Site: brandenburg
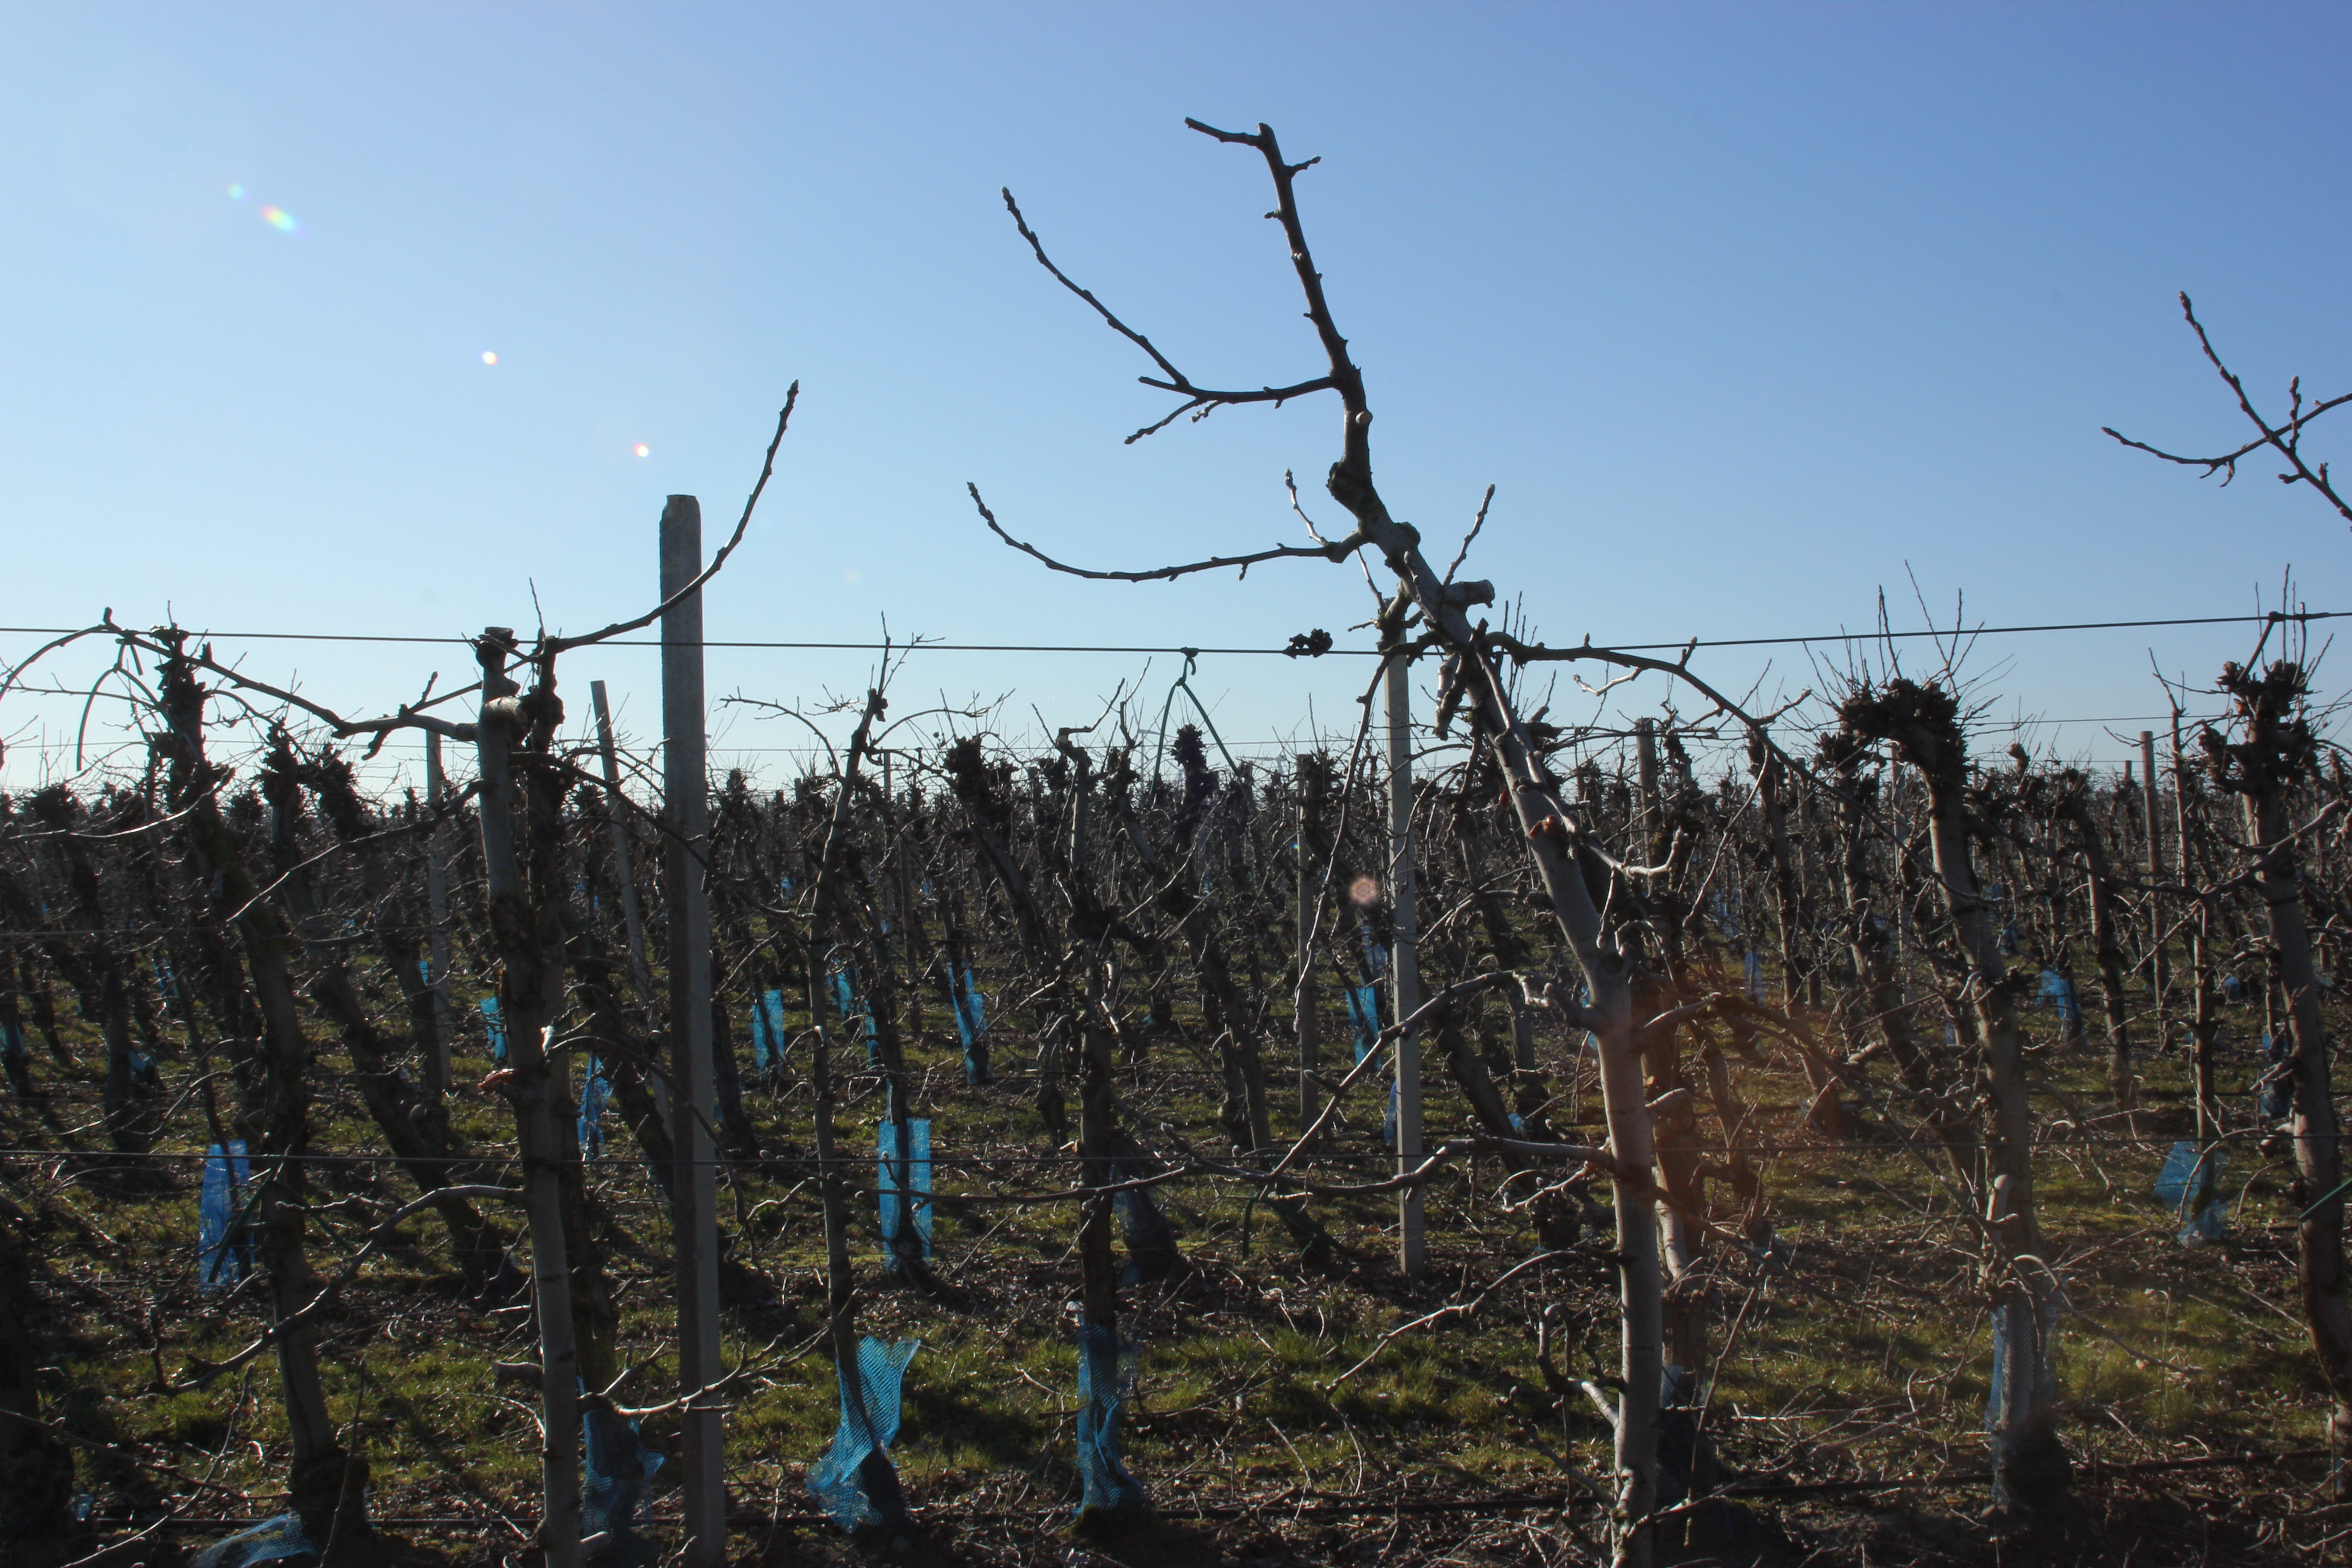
Growth stage (BBCH 03): Bud development